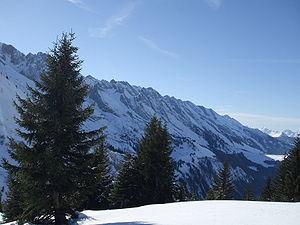
La chaîne des Aravis est une chaîne de montagnes située dans les Préalpes à cheval entre la Haute-Savoie et la Savoie. Son plus haut sommet est la pointe Percée que se partagent les communes du Grand-Bornand, de Sallanches et du Reposoir.